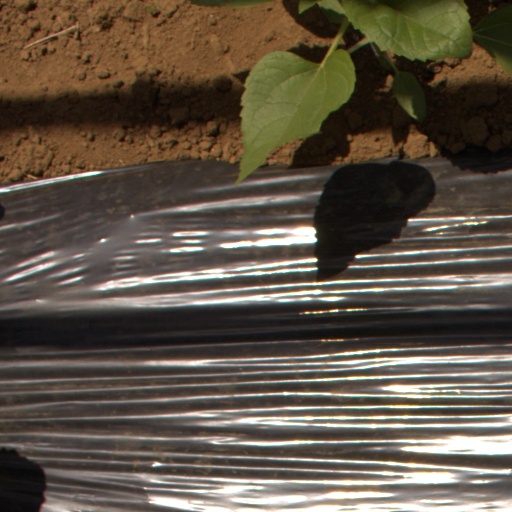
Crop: Jerusalem artichoke